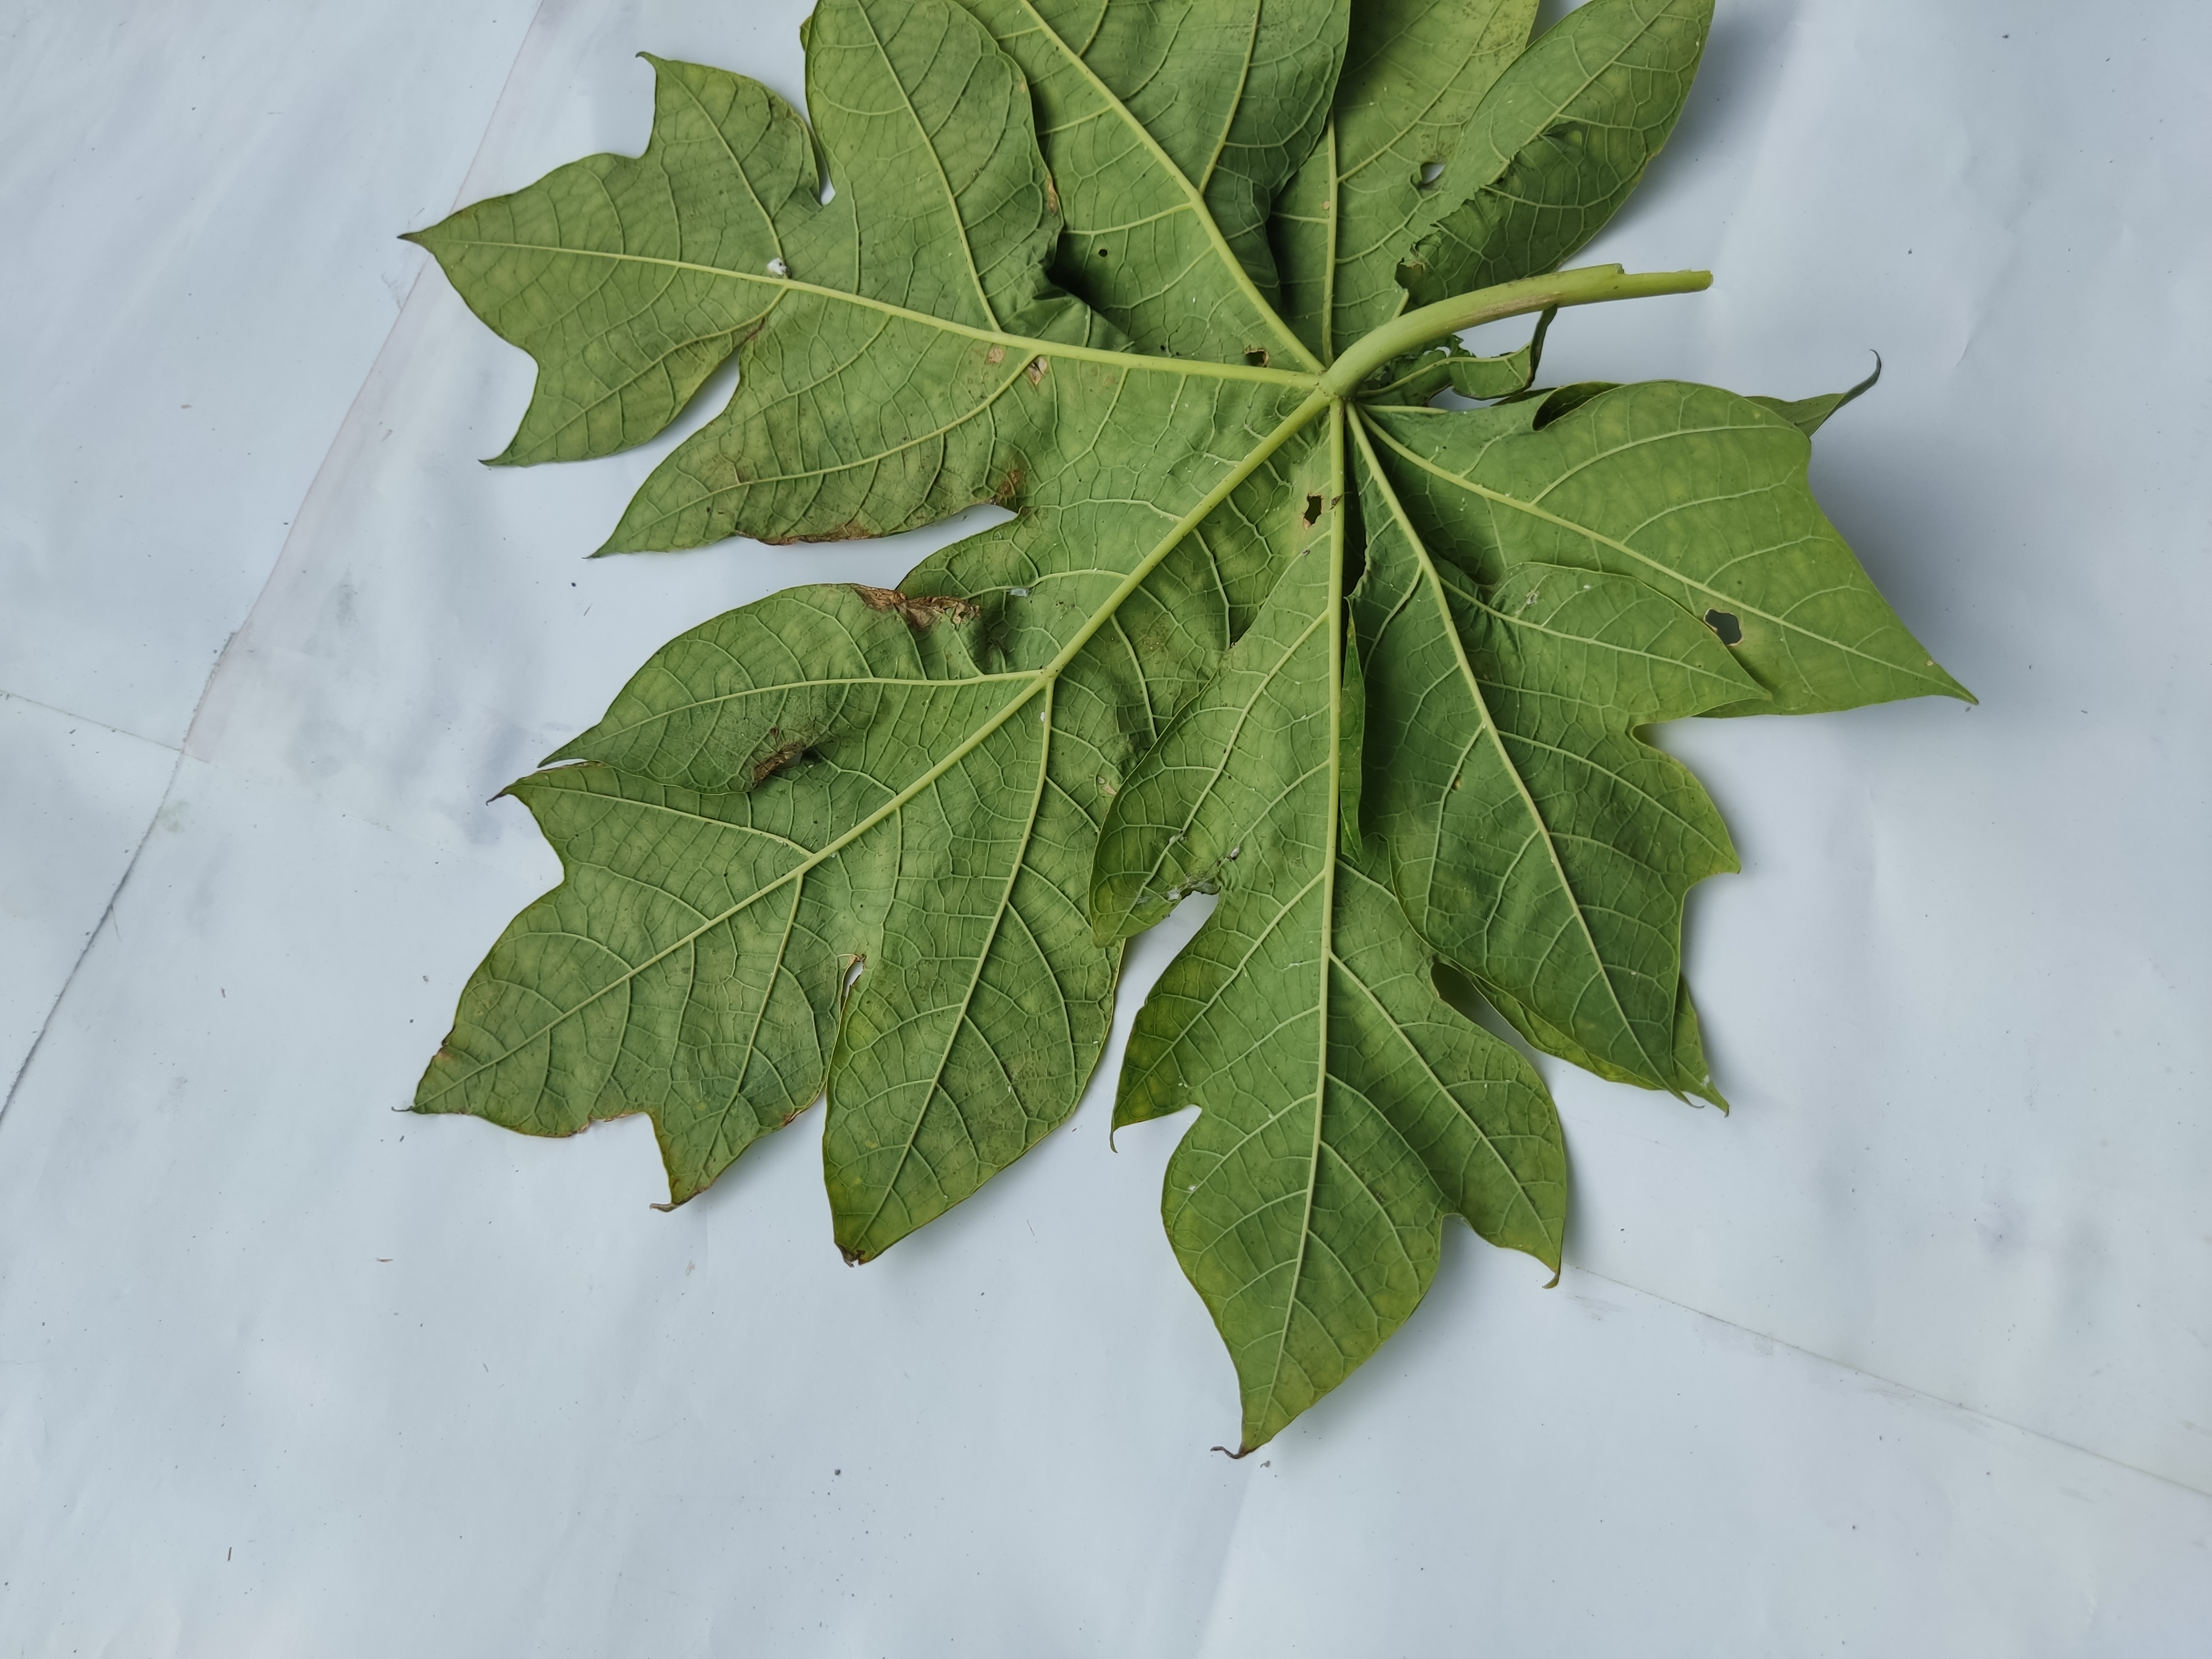
Label: Ring Spot